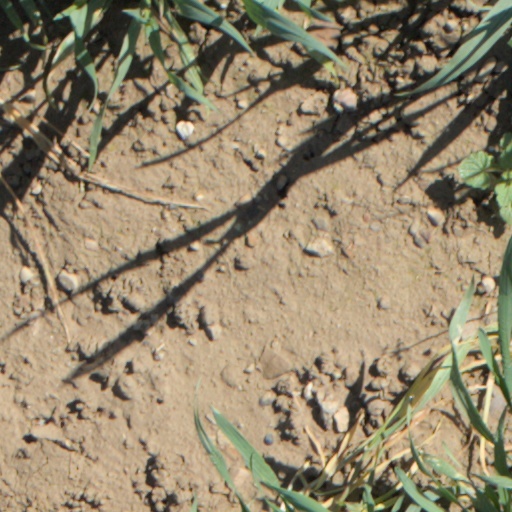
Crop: wheat